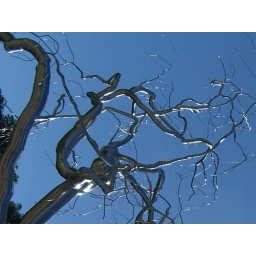
a tree covered in silver don't know how else to discribe it